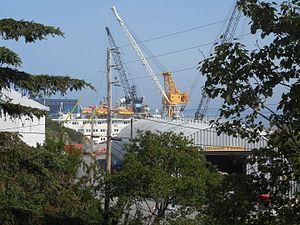
Verreault Navigation, 127, rue du Quai, Les Méchins
Les Méchins est une municipalité de la province de Québec, au Canada, située dans la municipalité régionale de comté de La Matanie, au Bas-Saint-Laurent, sur la rive sud du fleuve Saint-Laurent. La municipalité actuelle est née de la fusion de Saint-Paulin-Dalibaire, de Saint-Thomas-de-Cherbourg et des Méchins en 1982.
La Matanie est une municipalité régionale de comté de la région administrative du Bas-Saint-Laurent, dans la province de Québec, au Canada. Elle est composée de douze municipalités et d'un territoire non organisé. Son chef-lieu et unique ville est Matane, qui comprend plus de deux tiers de la population totale.